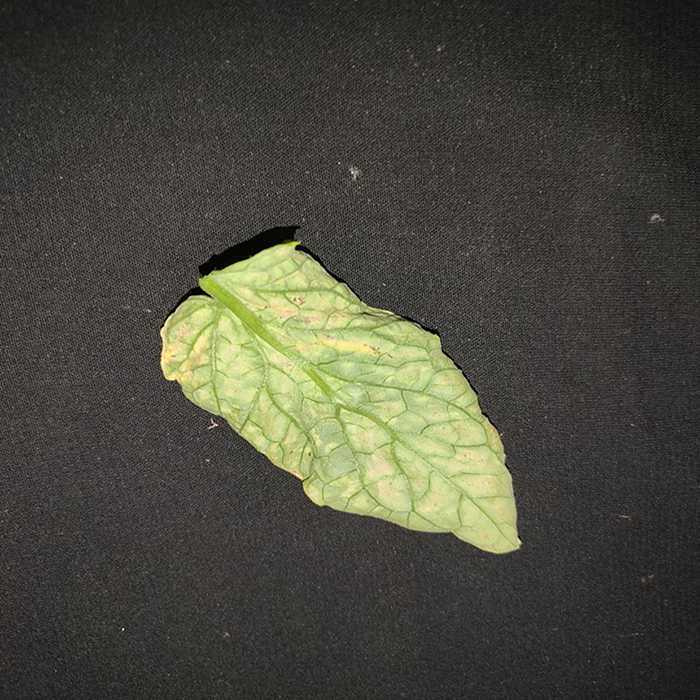
Plant: Tomato
Label: Tomato spotted wilt